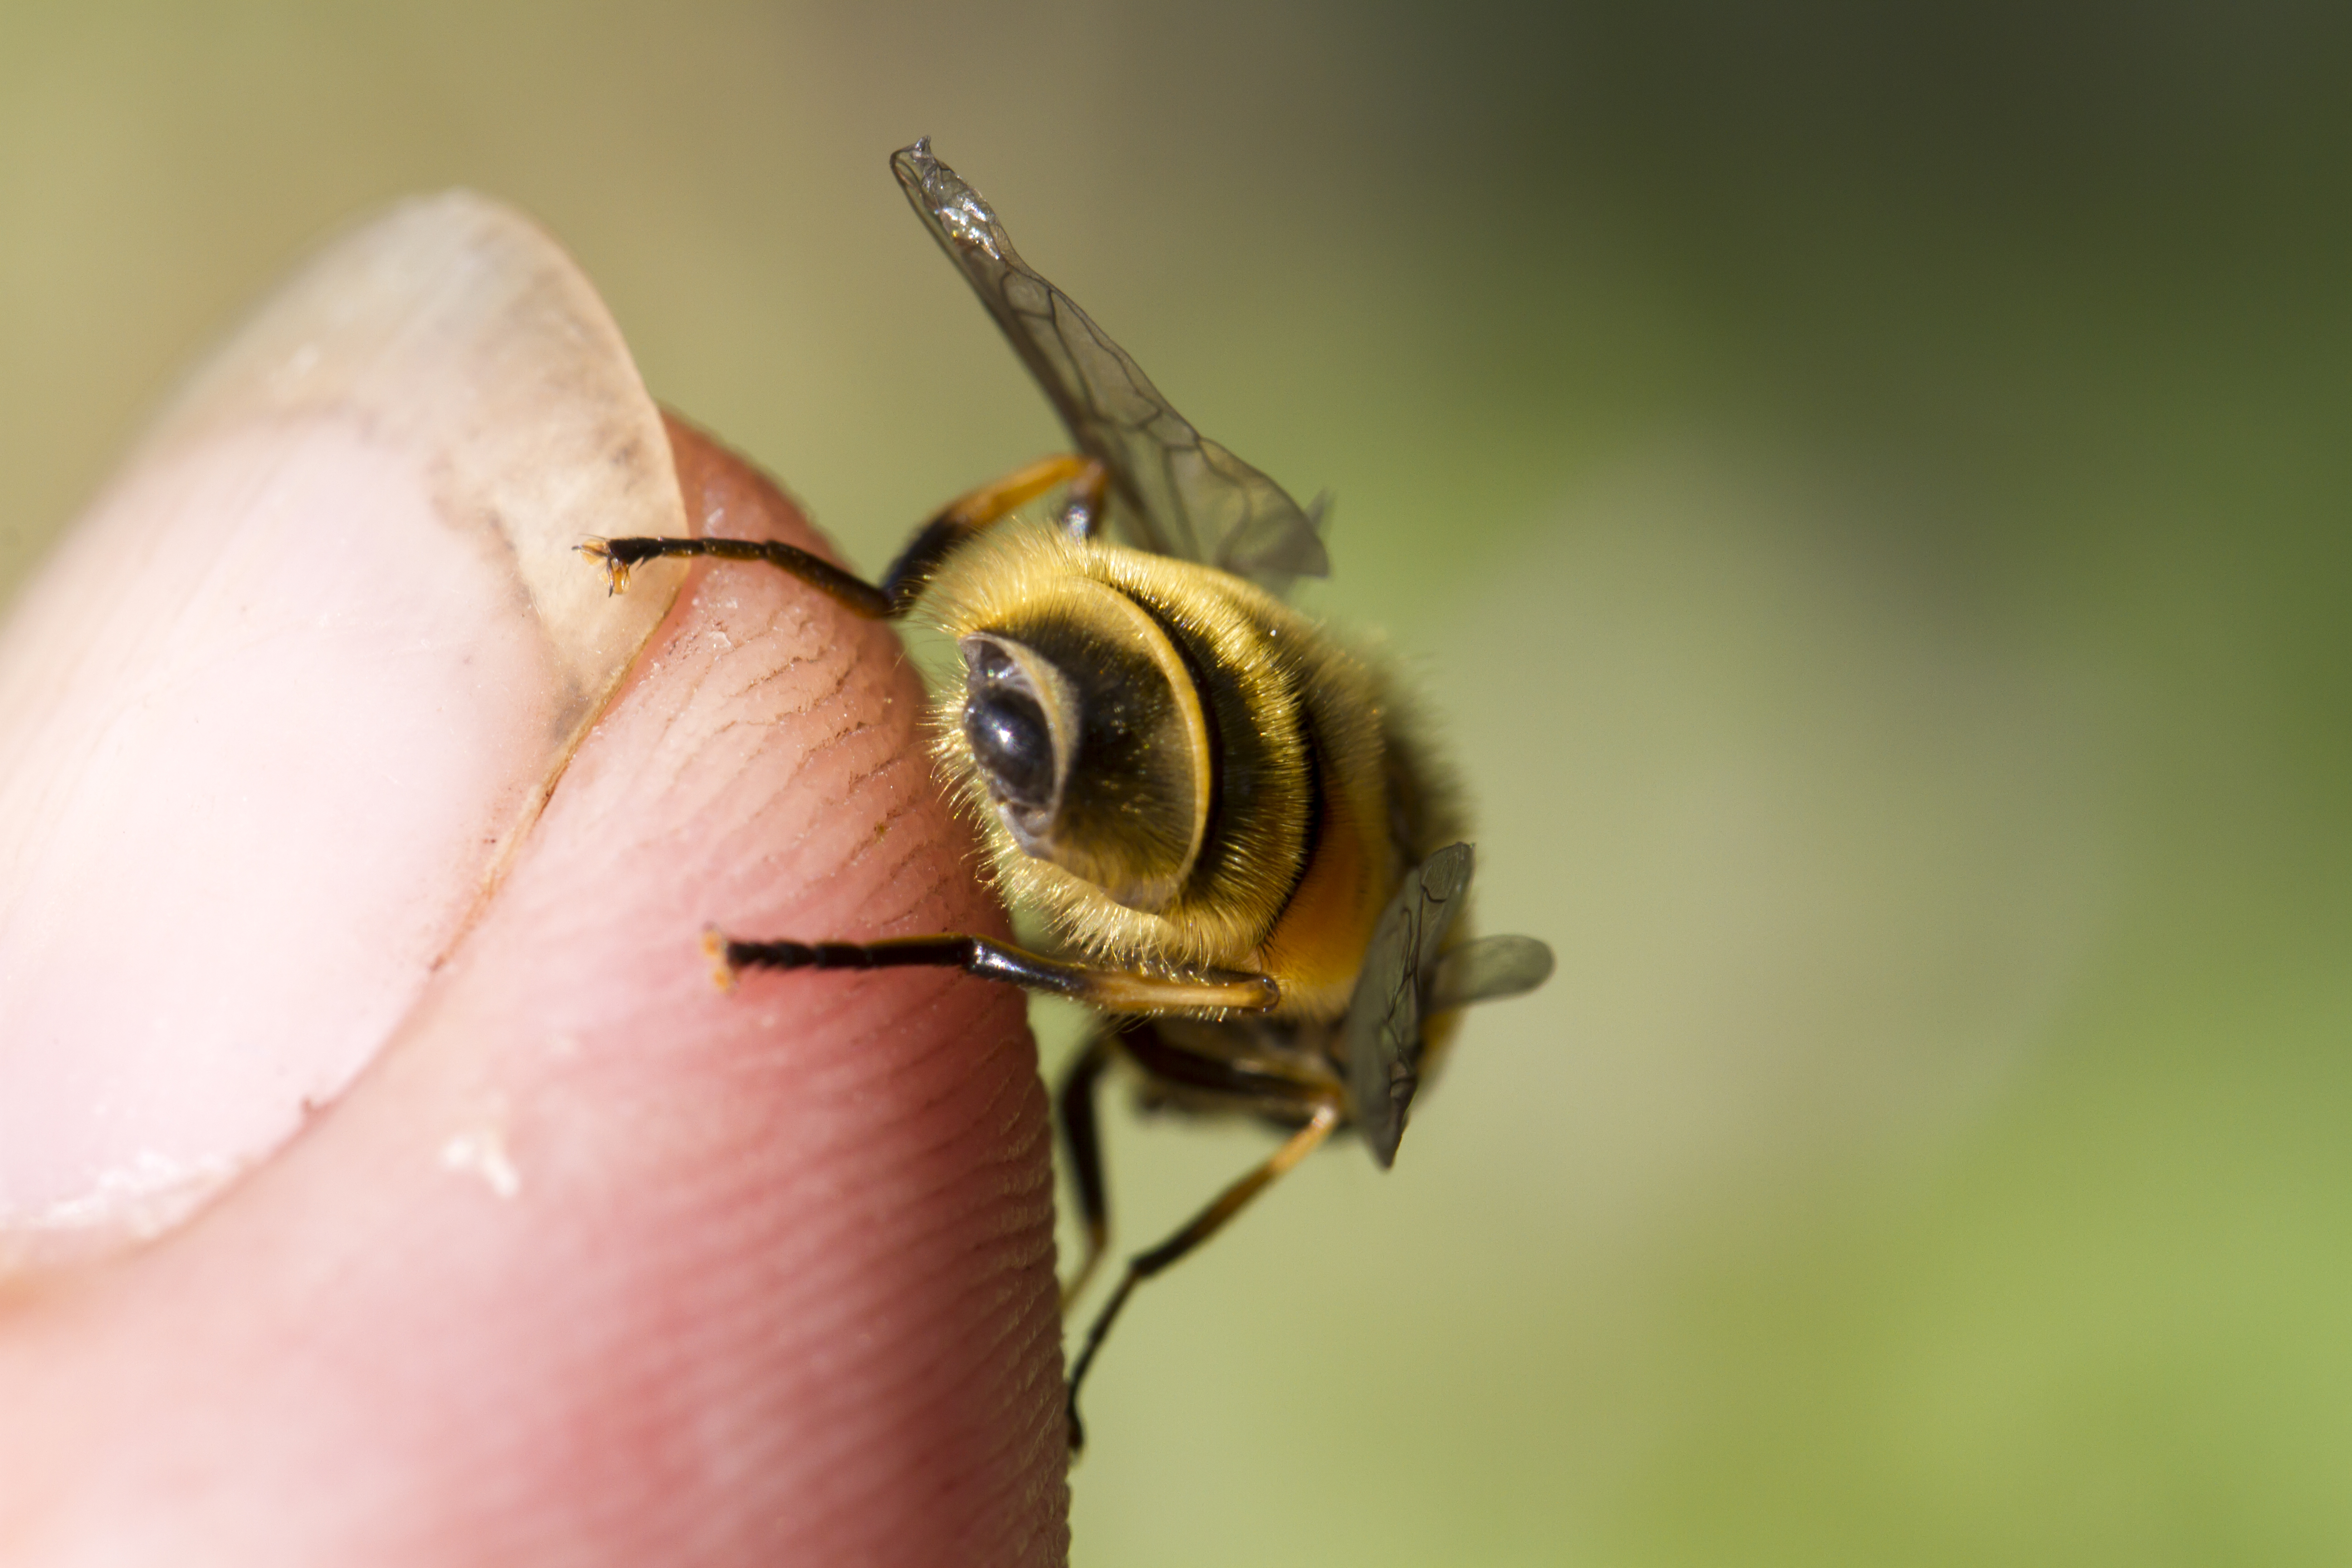
nature, bokeh, photography, leaf, flower, fly, insect, macro, garden, fauna, invertebrate, close up, hoverfly, outdoors, uk, bee, canon7d, dof, wasp, peterborough, hbbbt, eristalistenax, macro photography, arthropod, honey bee, plant stem, membrane winged insect